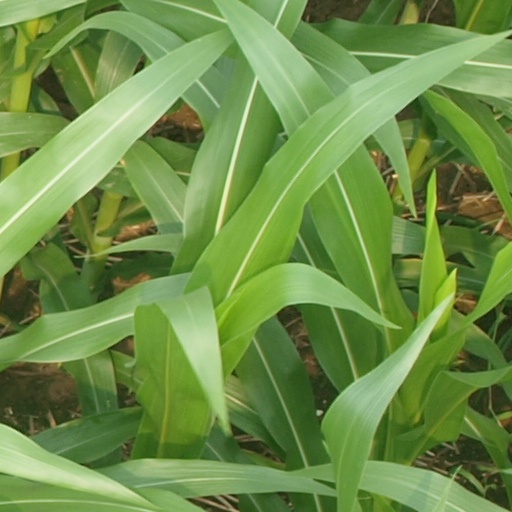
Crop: maize; corn